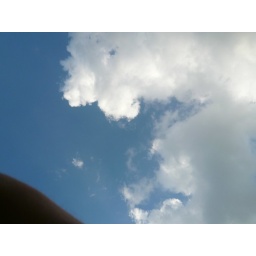
The Bright blue sky taken by Emily